María (1922 film)

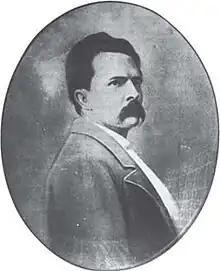
Jorge Isaacs, author of the adapted novel, whose portrait was featured at the start of the film.

Filming began in October 1921, at the hacienda "El Paraíso", the setting for the plot of Jorge Isaacs' novel, although the interior scenes were shot in the municipality of Buga. Some scenes were shot in the same locations as those described in the novel, such as the one showing Efraín crossing the Río Amaime on horseback, a kilometer from the hacienda.